Centaurea jacea

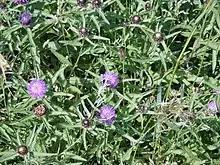
Centaurea jacea

In Britain and America, it is often found as a hybrid of black knapweed, "Centaurea nigra". Unlike the black knapweed, the flower heads always look as if they are rayed, forming a more open star rather than a brush-like tuft.